Patrick Koller

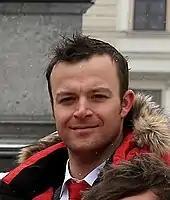
Patrick Koller

Patrick Koller (born 16 October 1983) is an Austrian freestyle skier who specializes in the ski cross discipline.